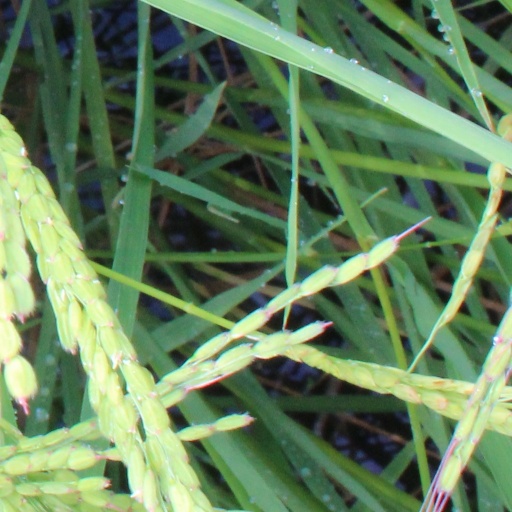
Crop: rice